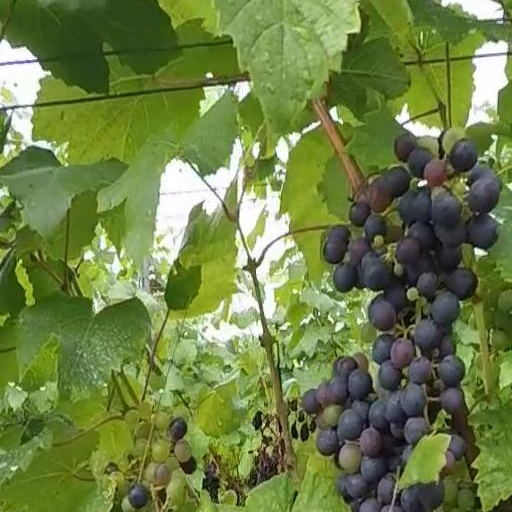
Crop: grape